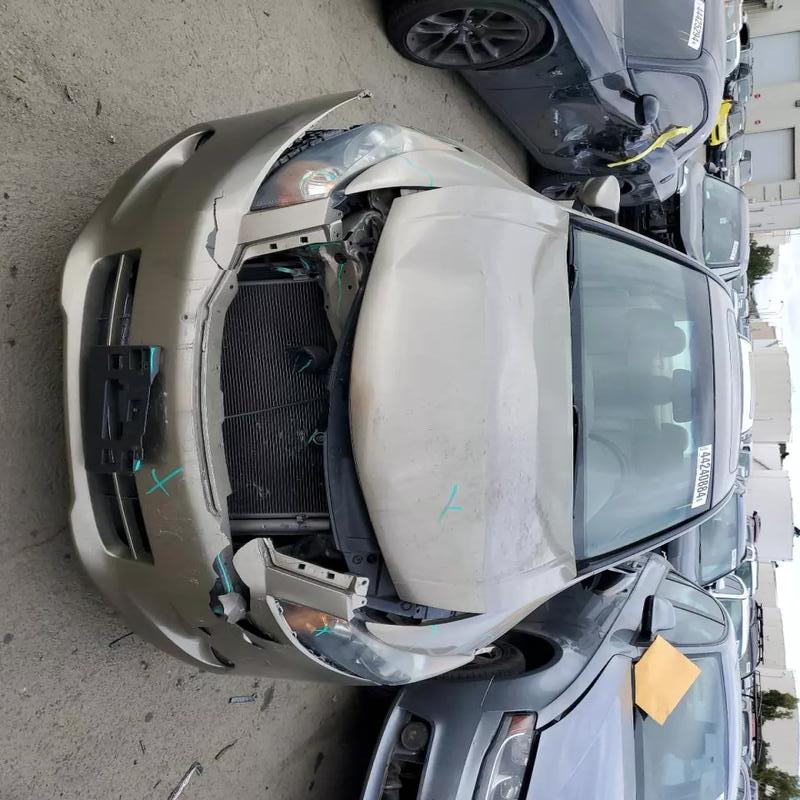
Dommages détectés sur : pare-choc avant, feu avant droit, feu avant gauche, capot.
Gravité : sévère